Diego Torres (singer)

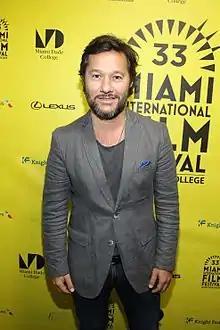
Torres at the Miami Film Festival

Diego Antonio Caccia, known as Diego Torres, (born March 9, 1971) is an Argentine pop singer, songwriter, musician, and actor. His music is generally categorized as Latin pop, tropical, and rock and roll. He is a member of the Latin Songwriters Hall of Fame, and the son of the Argentine icon Lolita Torres.